Duke of Terceira

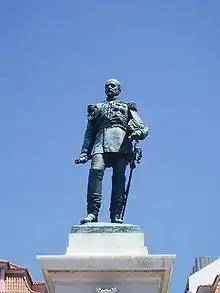
Statue of the 1st Duke of Terceira in Lisbon

The 1st Duke of Terceira (1792–1860) descended from Sancho Manoel de Vilhena, the 1st Count of Vila-Flor and Marshal of the Portuguese Army during the Portuguese Restoration War against Spain, winner (together with António Luís de Meneses, 1st Marquis of Marialva) of the battles of Linhas de Elvas, Montes Claros and the Ameixial. He was also appointed Viceroy of Brazil.